Hidaka-mitsuishi Station

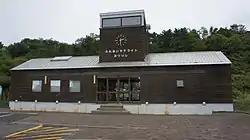
JR Hidaka-Main-Line Hidaka-Mitsuishi Station building

Services on the 116 km section of the line between and have been suspended indefinitely since January 2015 due to storm damage.